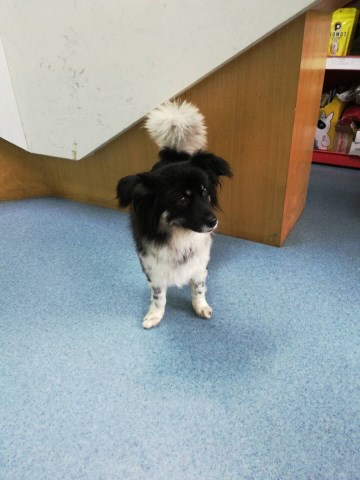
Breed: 480-n000125-Pekinese